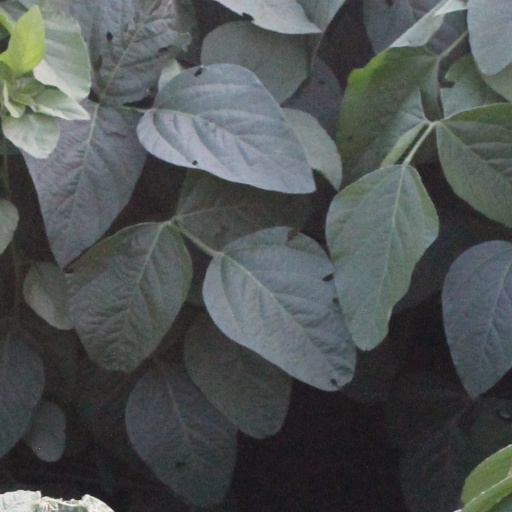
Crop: soybean